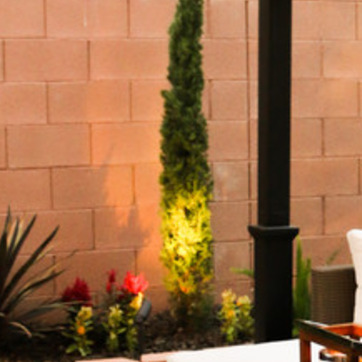
Material: foliage